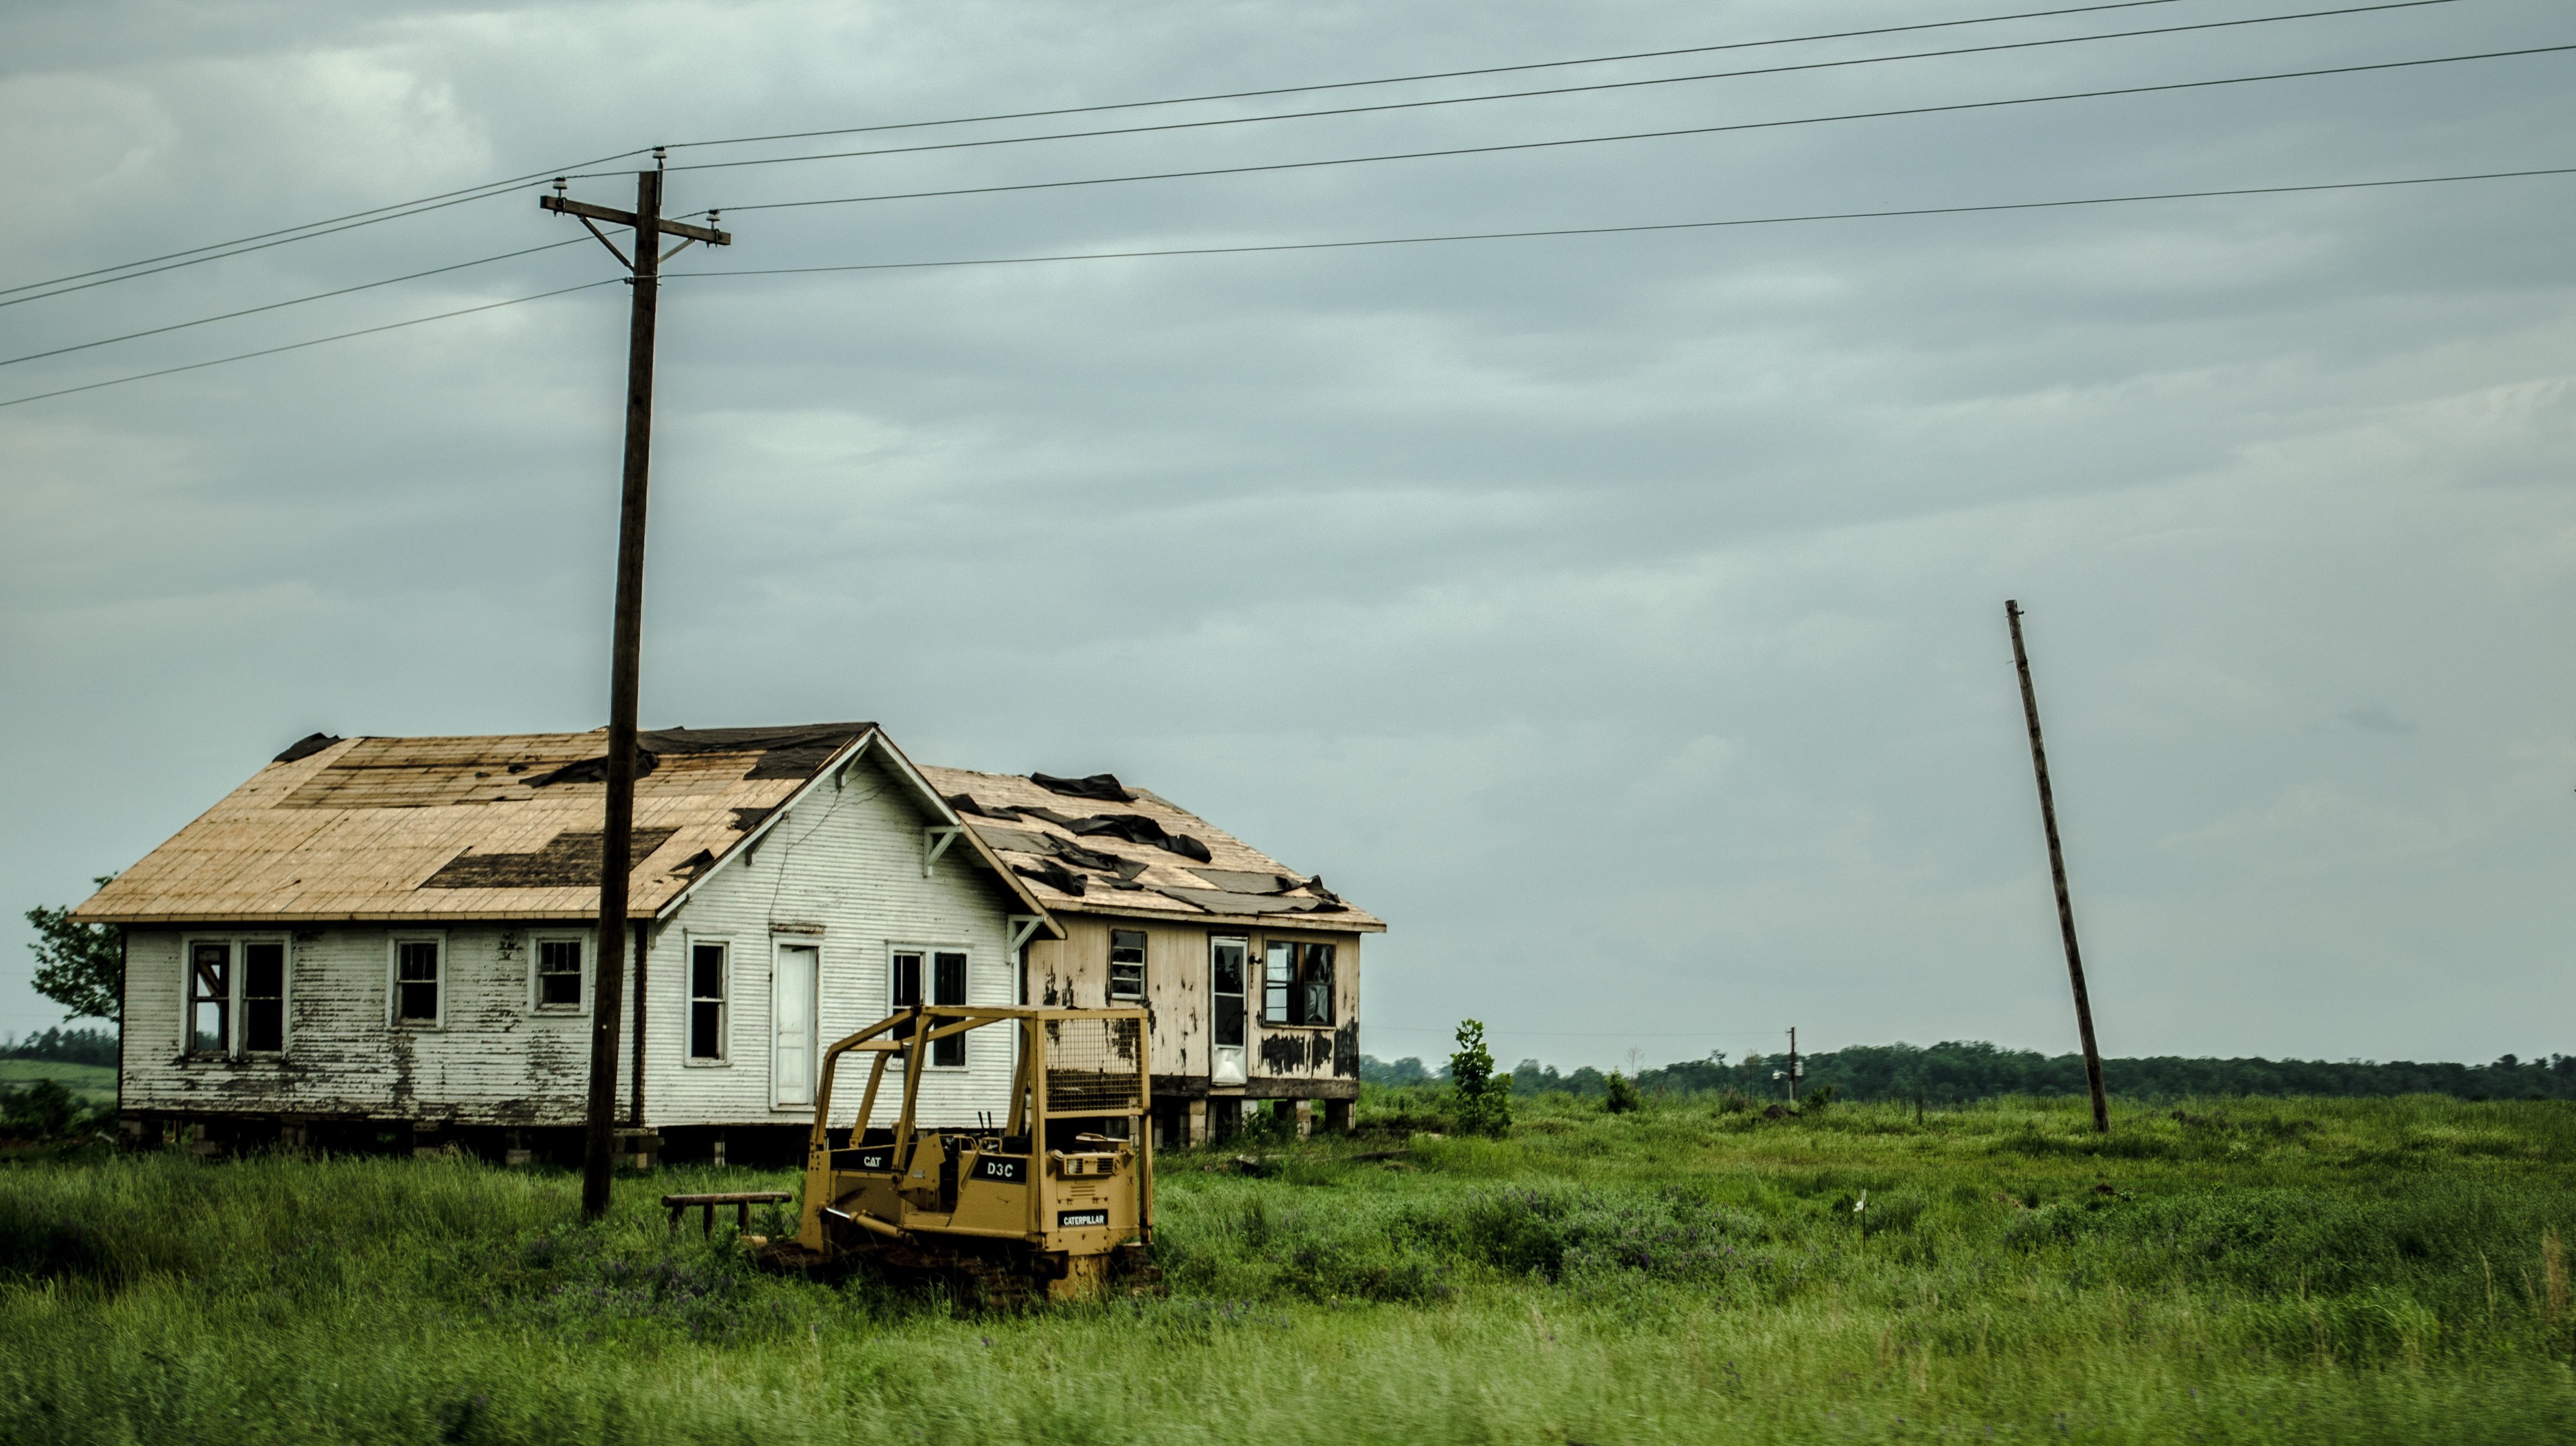
farm, house, building, village, transport, shack, suburb, usa, tornado, arkansas, rural area, residential area, human settlement